Origins of the Royal Canadian Navy

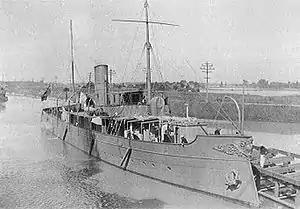
. Built by Polson's at Toronto in 1904. She may be regarded as the first "modern" warship to be built in Canada.

As director, Kingsmill commanded the Marine and Fisheries fleet from 1908 to 1910. He subsequently served as the director of the Naval Service of Canada until his retirement in 1920. He received a knighthood in 1918.